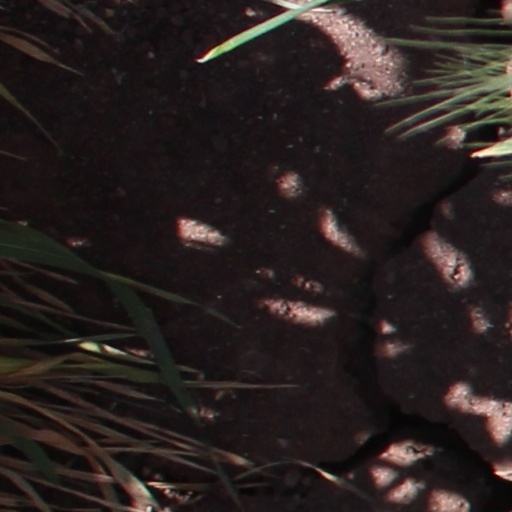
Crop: wheat